Raimonda Gaetani

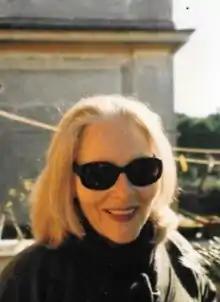

Raimonda Gaetani was born in 1942 in Naples, Italy. She is the daughter of Conte Don Roberto Gaetani dell'Aquila d'Aragona and Nora Elisabetta Pattison, descendant of a family of English shipbuilders and engineers. Raimonda grew up in Naples, where she studied architecture. She currently lives between Rome, London, Positano and Tuscany.